Alexander Dennis Enviro500 MMC

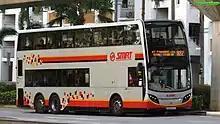
A first generation Enviro500 MMC by SMRT Buses

Citybus ordered one new generation Enviro500 in 2011 – 8320 (in conjunction with the 115 older Enviro500), soon followed by further order of 155. 107 of these were for the 12 metre version, including 66 fitted with airport coach specifications (8000-8065) while the rest were standard passenger buses (8321-8360). The other 49 were 11.3 metres (9100-9148). The first 4 airport coaches entered service in March 2013 and in 2014. Citybus ordered a further 104 new generation Enviro500s which were all the version and possess a high seating capacity for 90 passengers, 8361 to 8399 and 8402 to 8466. In mid 2014, Citybus received a Enviro500 demonstrator, 6300, and became the second operator in Hong Kong after KMB to receive such a model. Later that year, the operator received 2 hybrid versions of the Enviro500, 8400 and 8401, becoming the third operator of such a type in Hong Kong.